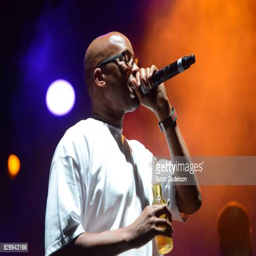
person performs onstage during the summertime in the festival